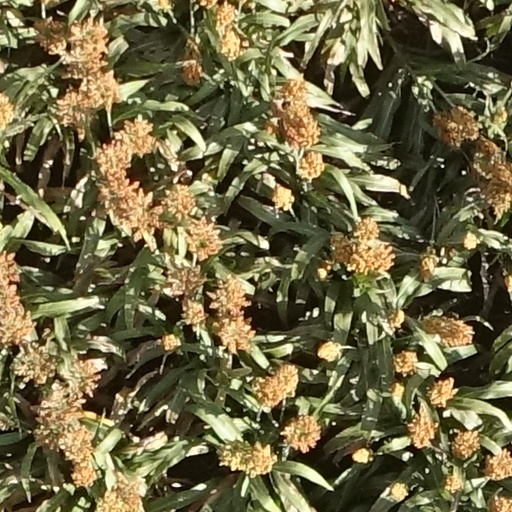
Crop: sorghum